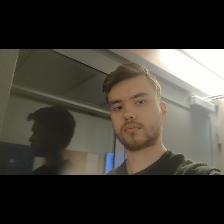
Label: Human